Campaigns of the South

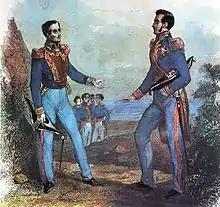
José de San Martín and Simón Bolívar at the Conference of Guayaquil.

On the 20th, he crossed the hill of Puengasí and the following day he descended to the plain of Turubamba, offering battle in a terrain that was favorable to the Spaniards, who refused to accept it. After several maneuvers to attract the royalists, Sucre flanked the Spaniards on the right and positioned himself in the town of Pasto. Sucre began the march on the night of the 23rd, and at 8 in the morning of the 24th he was on the heights of the Pichincha Volcano, from where he had command of the city of Quito. Upon seeing themselves surrounded, the Spaniards climbed the volcano as well. Due to the difficult terrain, both armies were forced to fight in waves. After the patriot victory in the Battle of Pichincha, Quito was occupied by the Liberator's Army and Ecuador was in the hands of the pro-independence troops. The following day, Aymerich surrendered by means of the Capitulation of Quito. On 29 May, the Municipality of Quito proclaimed the integration of the former Royal Audience of Quito into Colombia.